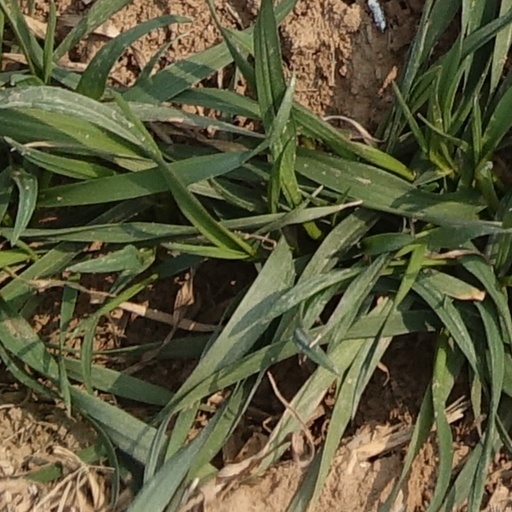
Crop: wheat